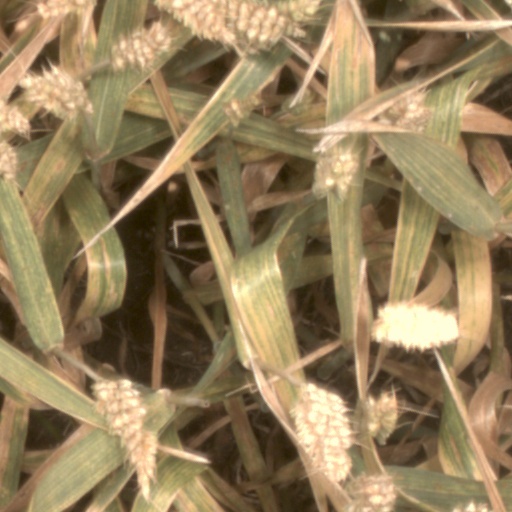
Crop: wheat